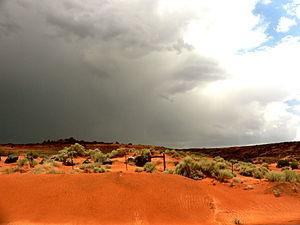
Le parc d'État de Sand Hollow est un parc d'État américain situé dans l'Utah, autour du réservoir d'eau de Sand Hollow. Les activités principales sont la plaisance, la pêche, le vélo tout terrain et le quad.